Jehu John House

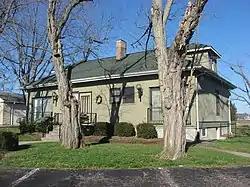
Building on the site of the house

The Jehu John House was a historic house and school building in the far southwestern part of the U.S. state of Ohio. Located in the city of Harrison near Cincinnati, it was one of the area's earlier buildings and home to one of its most prominent residents. Although it was named a historic site in the 1970s, it has been removed.